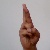
The image shows a hand gesture representing the letter 'R' in Indian Sign Language.